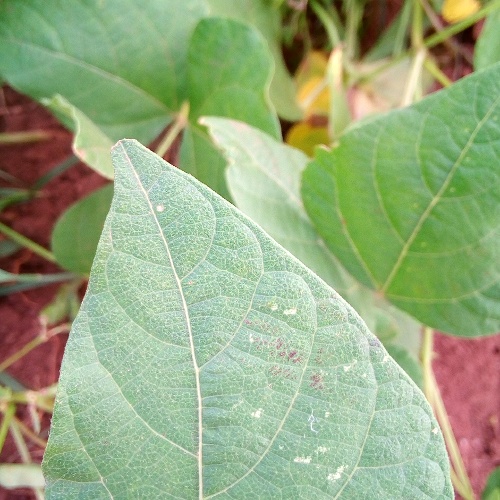
Leaf condition: healthy